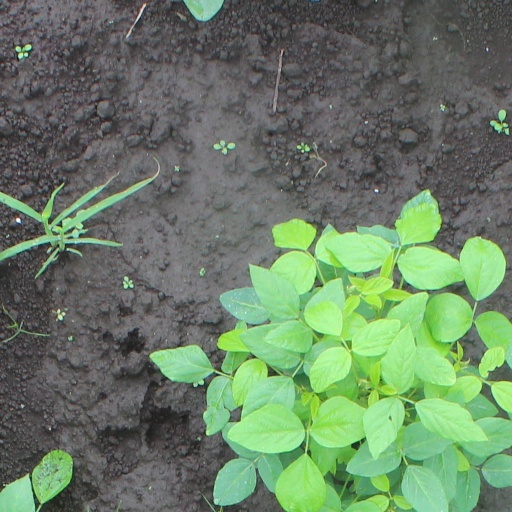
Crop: soybean